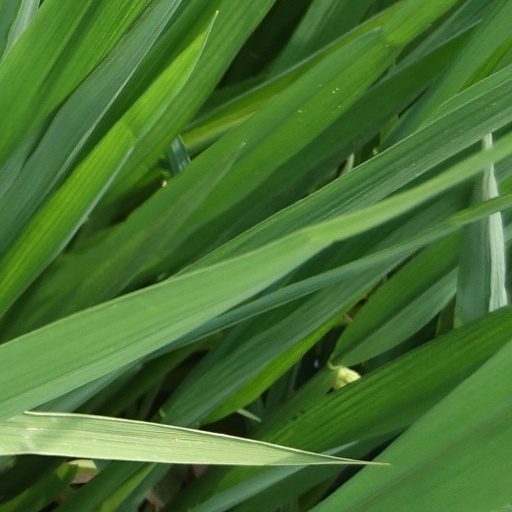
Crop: rice